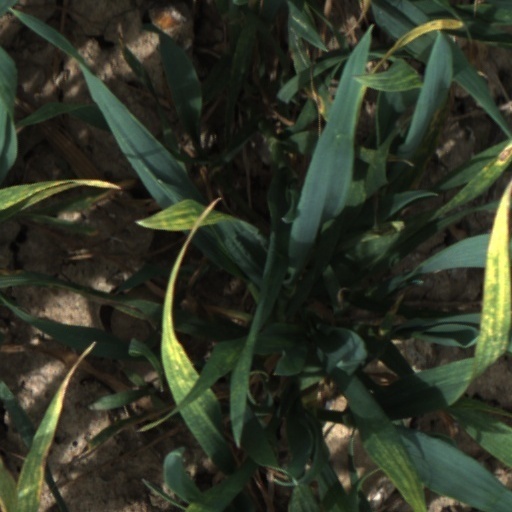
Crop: wheat